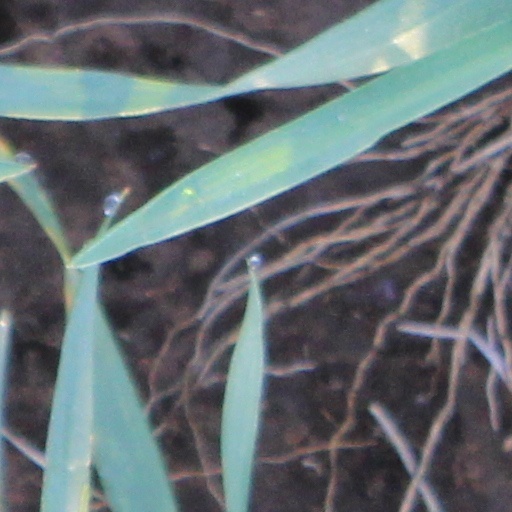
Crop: wheat